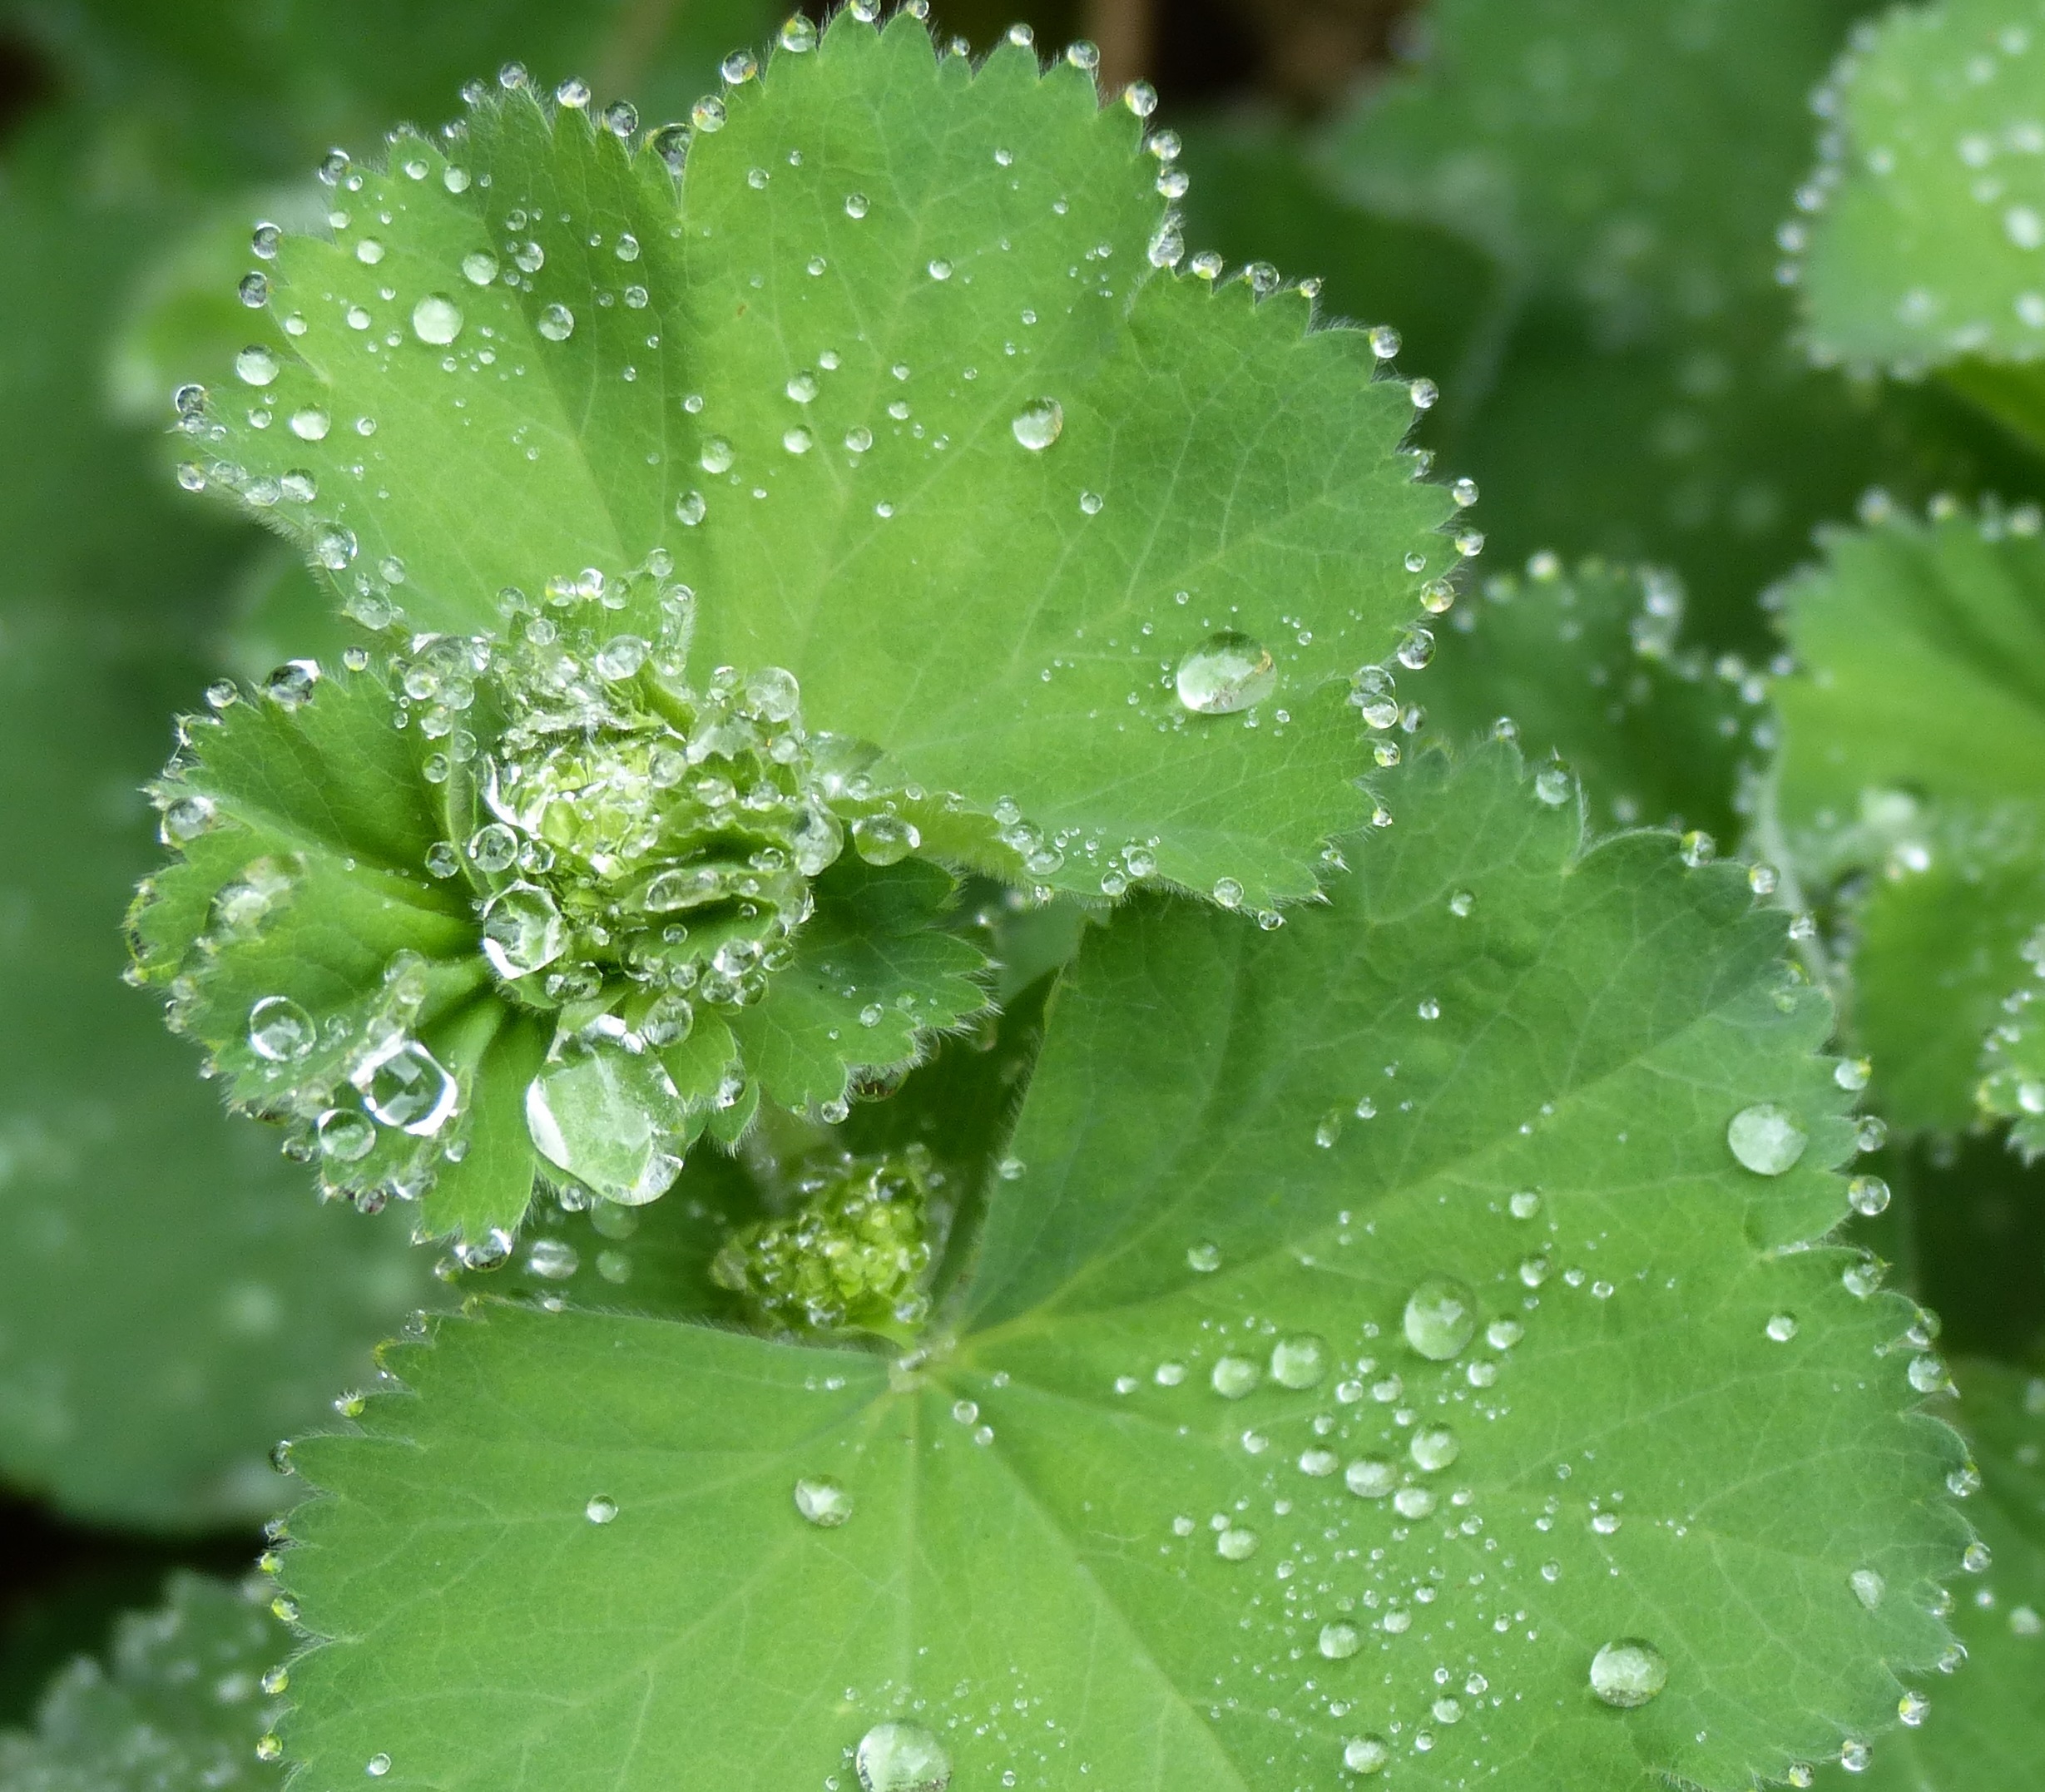
water, drop, dew, plant, leaf, flower, green, herb, fresh, botany, garden, droplets, moisture, macro photography, flowering plant, annual plant, land plant